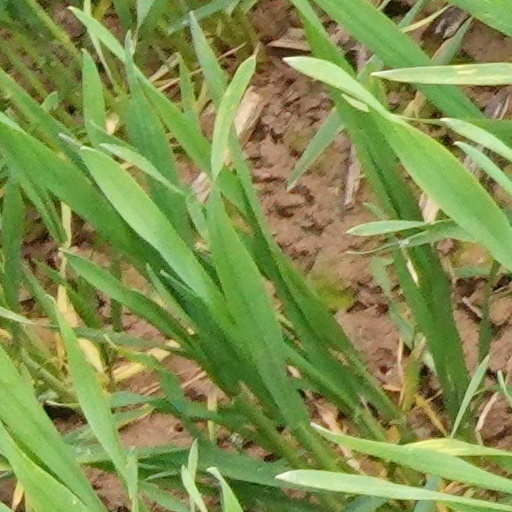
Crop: wheat